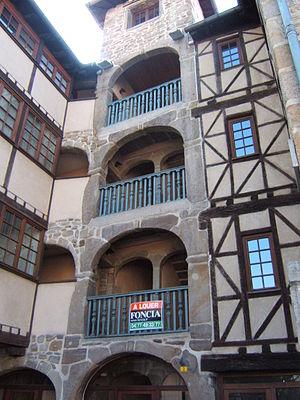
photo par l'auteur d'une des plus vieilles maisons de st etienne restaurée
Saint-Étienne, Sant-Etiève ou Sant-Tiève en arpitan et Sainté en langage familier, est une commune française située dans le quart sud-est de la France, en région Auvergne-Rhône-Alpes. C'est le chef-lieu du département de la Loire.